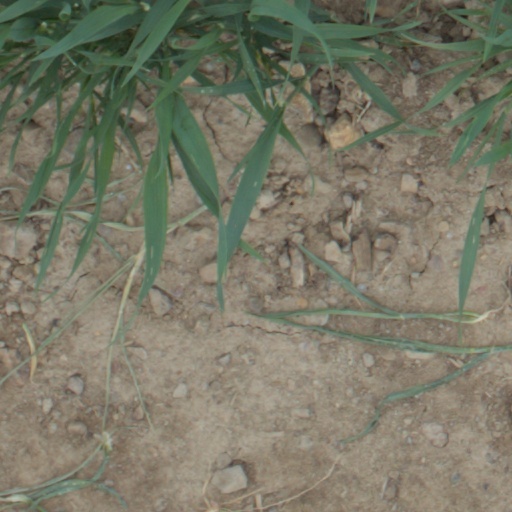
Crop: wheat